Ernest Terah Hooley

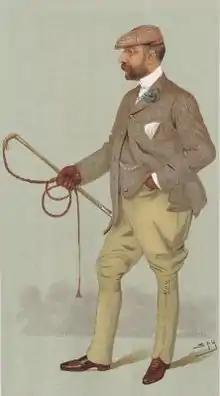
"Papworth" – Hooley caricatured by "Spy" in "Vanity Fair", 1896

Ernest Terah Hooley (5 February 1859 – 11 February 1947) was an English financial fraudster. He achieved wealth and fame by buying promising companies and reselling them to the public at inflated prices, but a prosecution exposed his deceitful practices. He was made bankrupt four times and served two prison terms.